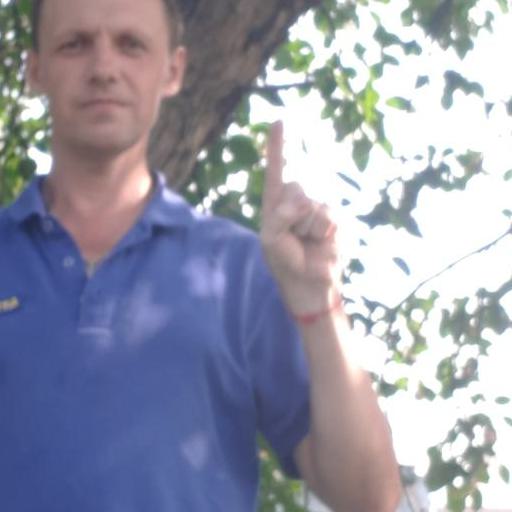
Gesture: one